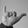
ASL letter: Y